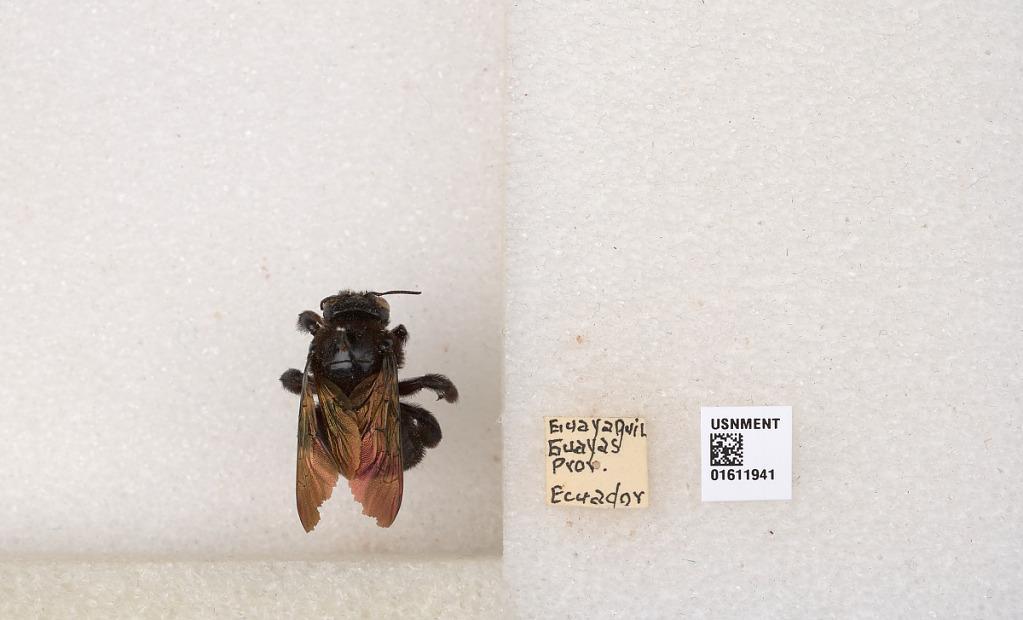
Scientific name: Xylocopa (Neoxylocopa) sp.
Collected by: M. Lopez
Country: Ecuador
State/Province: Guayas
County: Guayaquil
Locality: Guayaquil